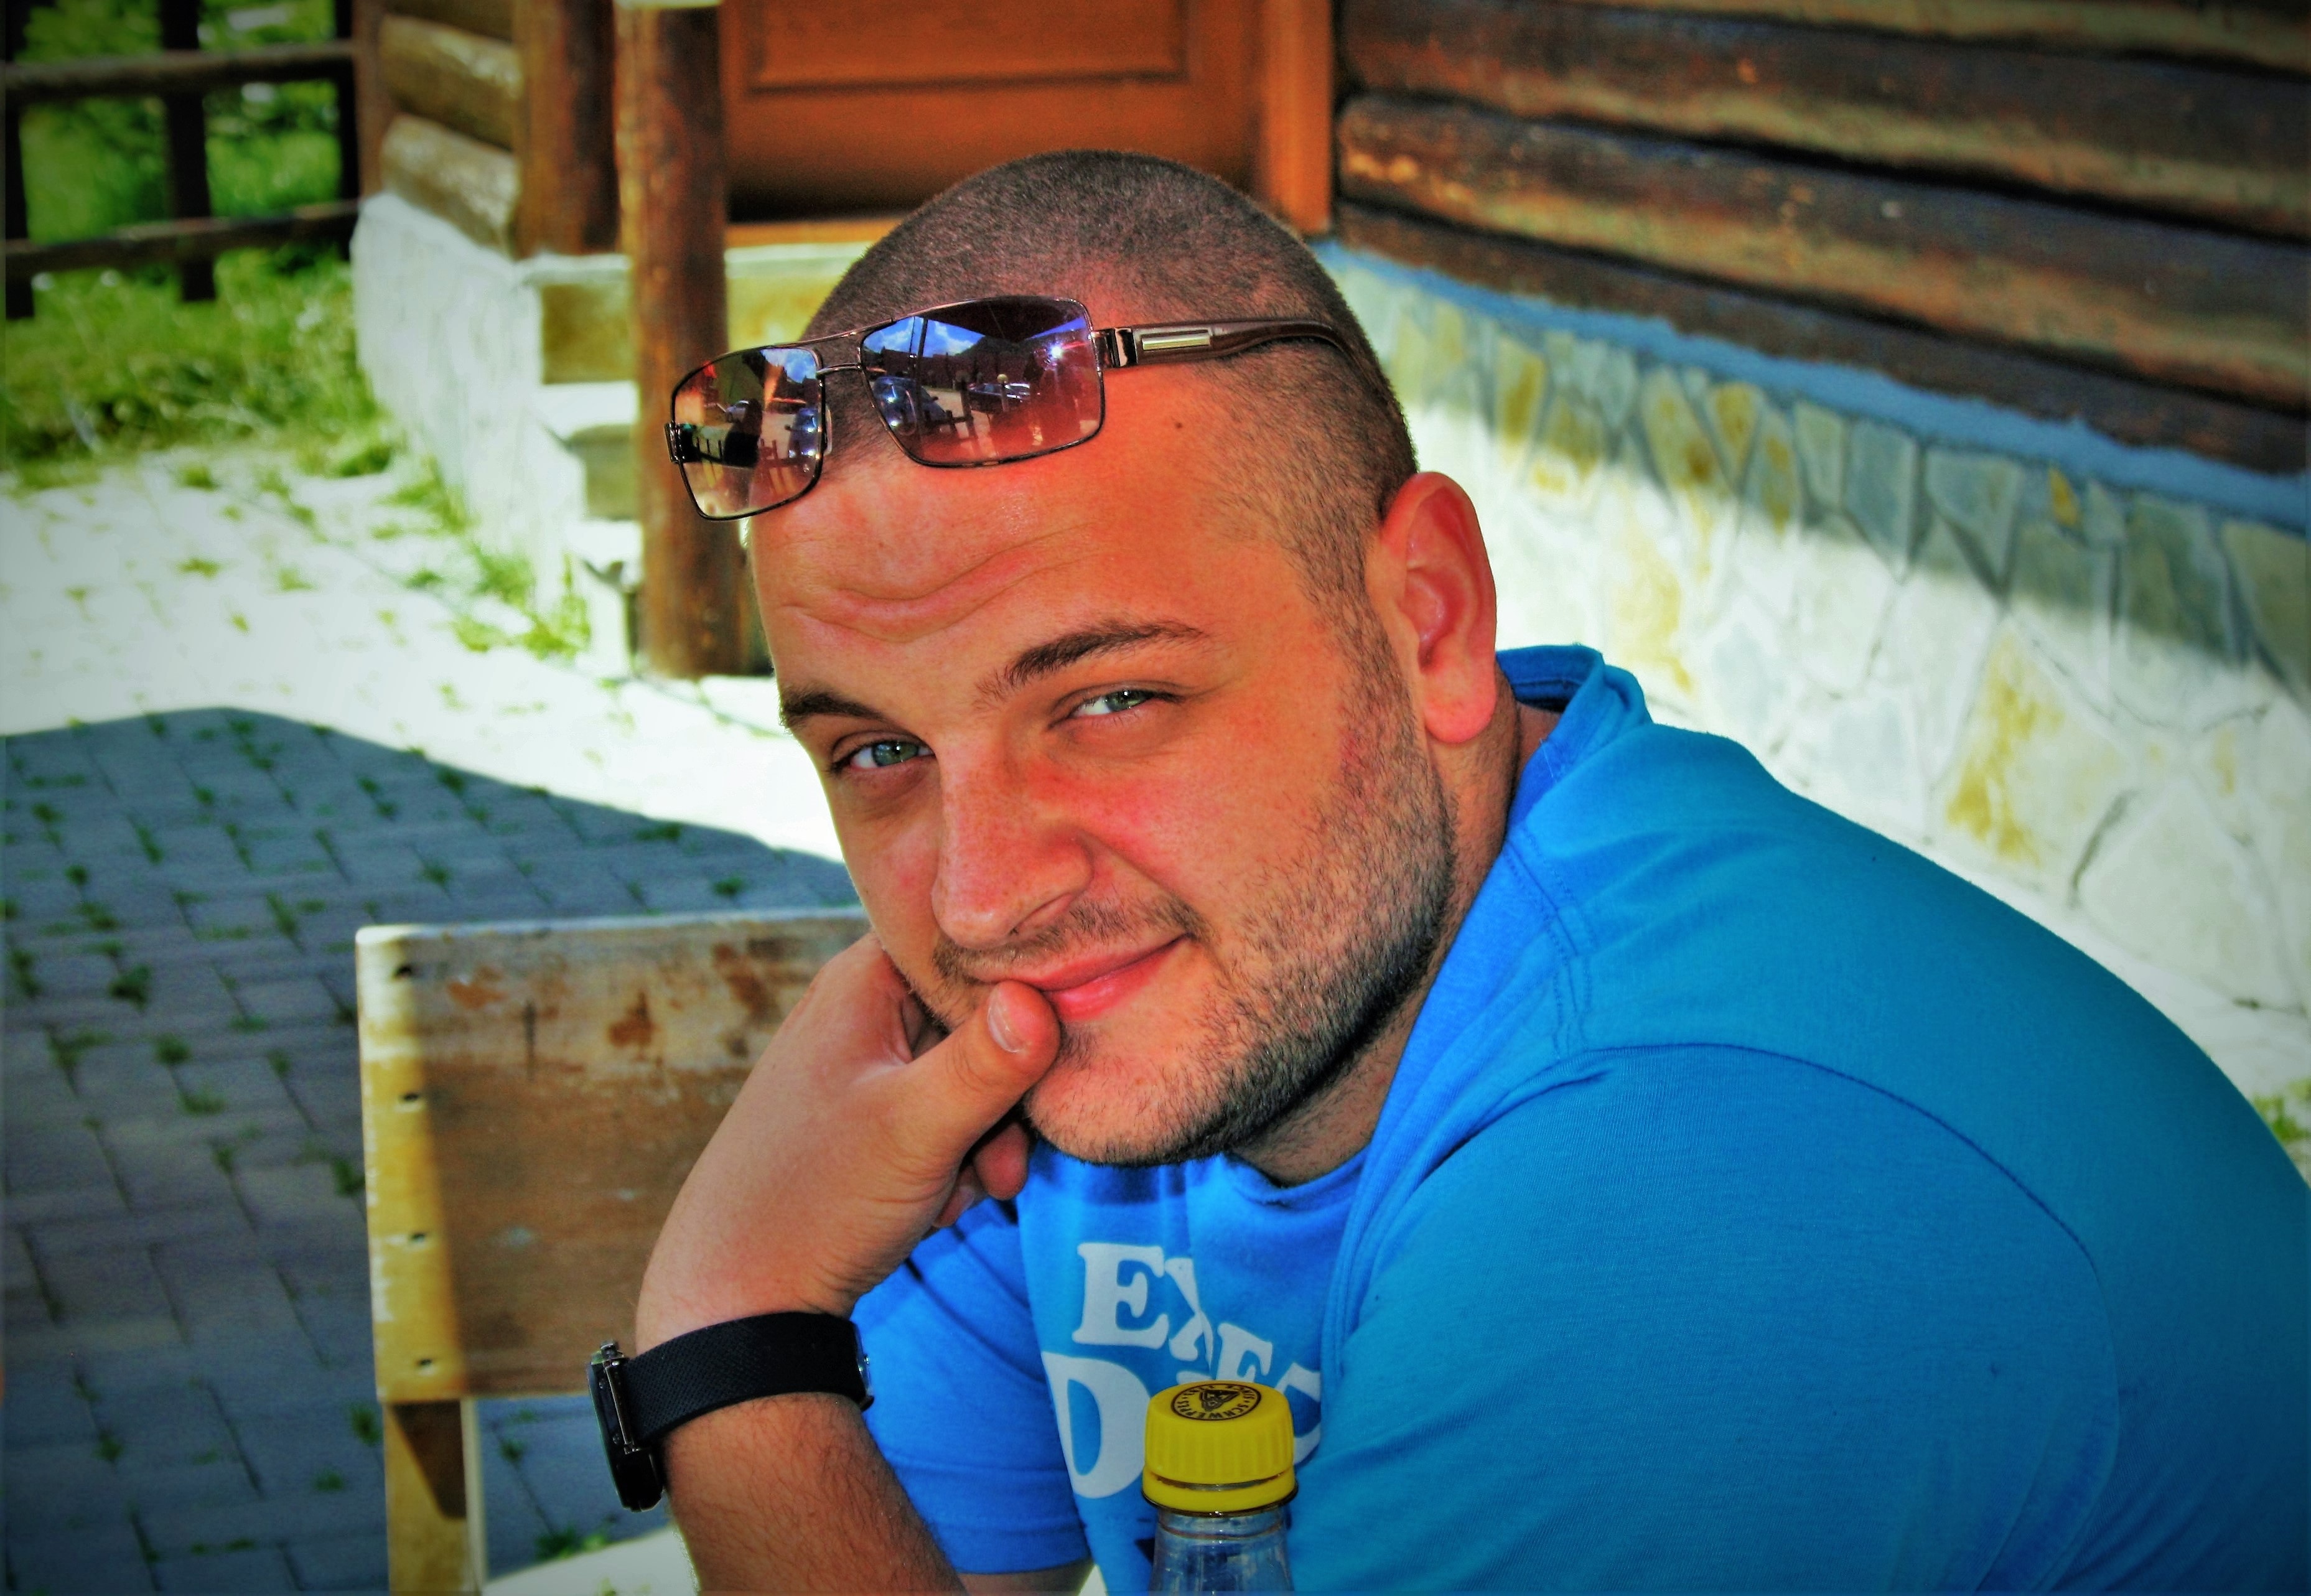
man, person, people, girl, woman, white, looking, male, guy, female, love, portrait, young, couple, business, together, lifestyle, smiling, smile, caucasian, cheerful, men, fun, happy, happiness, glasses, joy, handsome, casual, attractive, adult, happy people, man smiling, happy person, handsome man, handsome young man, people smiling, human action, smiling people